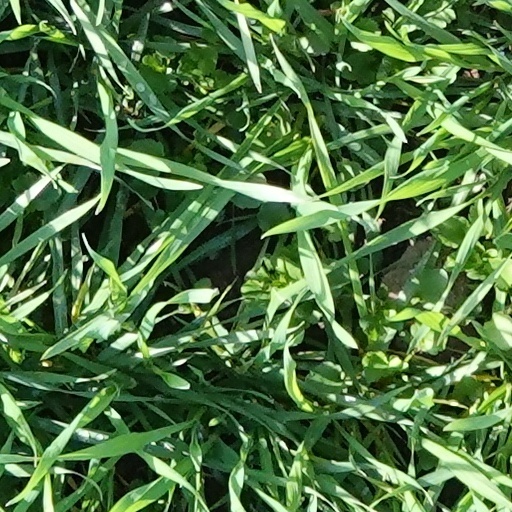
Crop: wheat